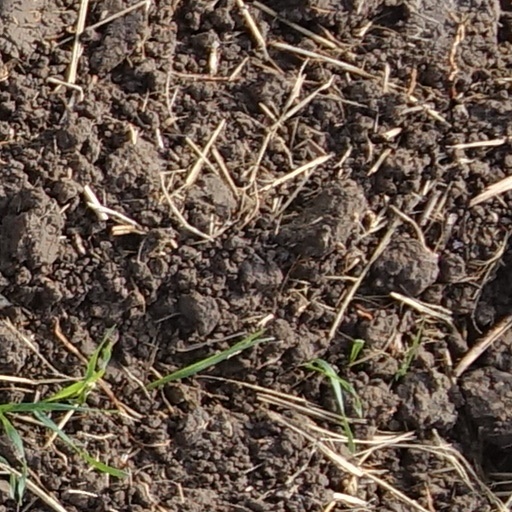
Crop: wheat